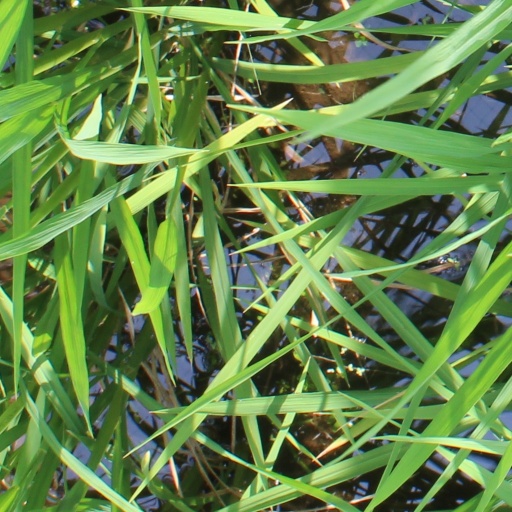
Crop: rice